Pieter Scheemaeckers

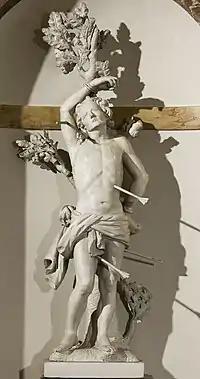
"Martyrdom of St Sebastian"

Another important funeral monument was that for Don Francisco Marcos de Velasco, the Spanish military governor and commander of the Citadel of Antwerp who had died in Antwerp on 17 June 1693. The monument was made for the church of the Citadel of Antwerp between 1684 and 1697 and moved from there to the Saint James Church in Antwerp in 1856. The monument is made in black marble on top of which are the marble statues of the sitting Don Francisco and two skeletons, one holding an hourglass as a sign of vanitas. At the top are the coat of arms of Don Francisco and various arms.